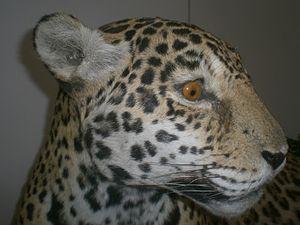
Le Jaguar Siu Fa, empaillé.